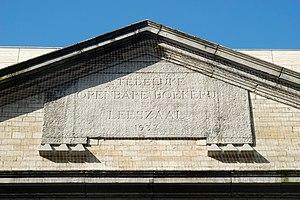
Belgique - Brabant flamand - Louvain - portail néo-classique Vicus Artium
Le « Vicus Artium » est un portique de style néo-classique situé au centre de la ville belge de Louvain dans la province du Brabant flamand.